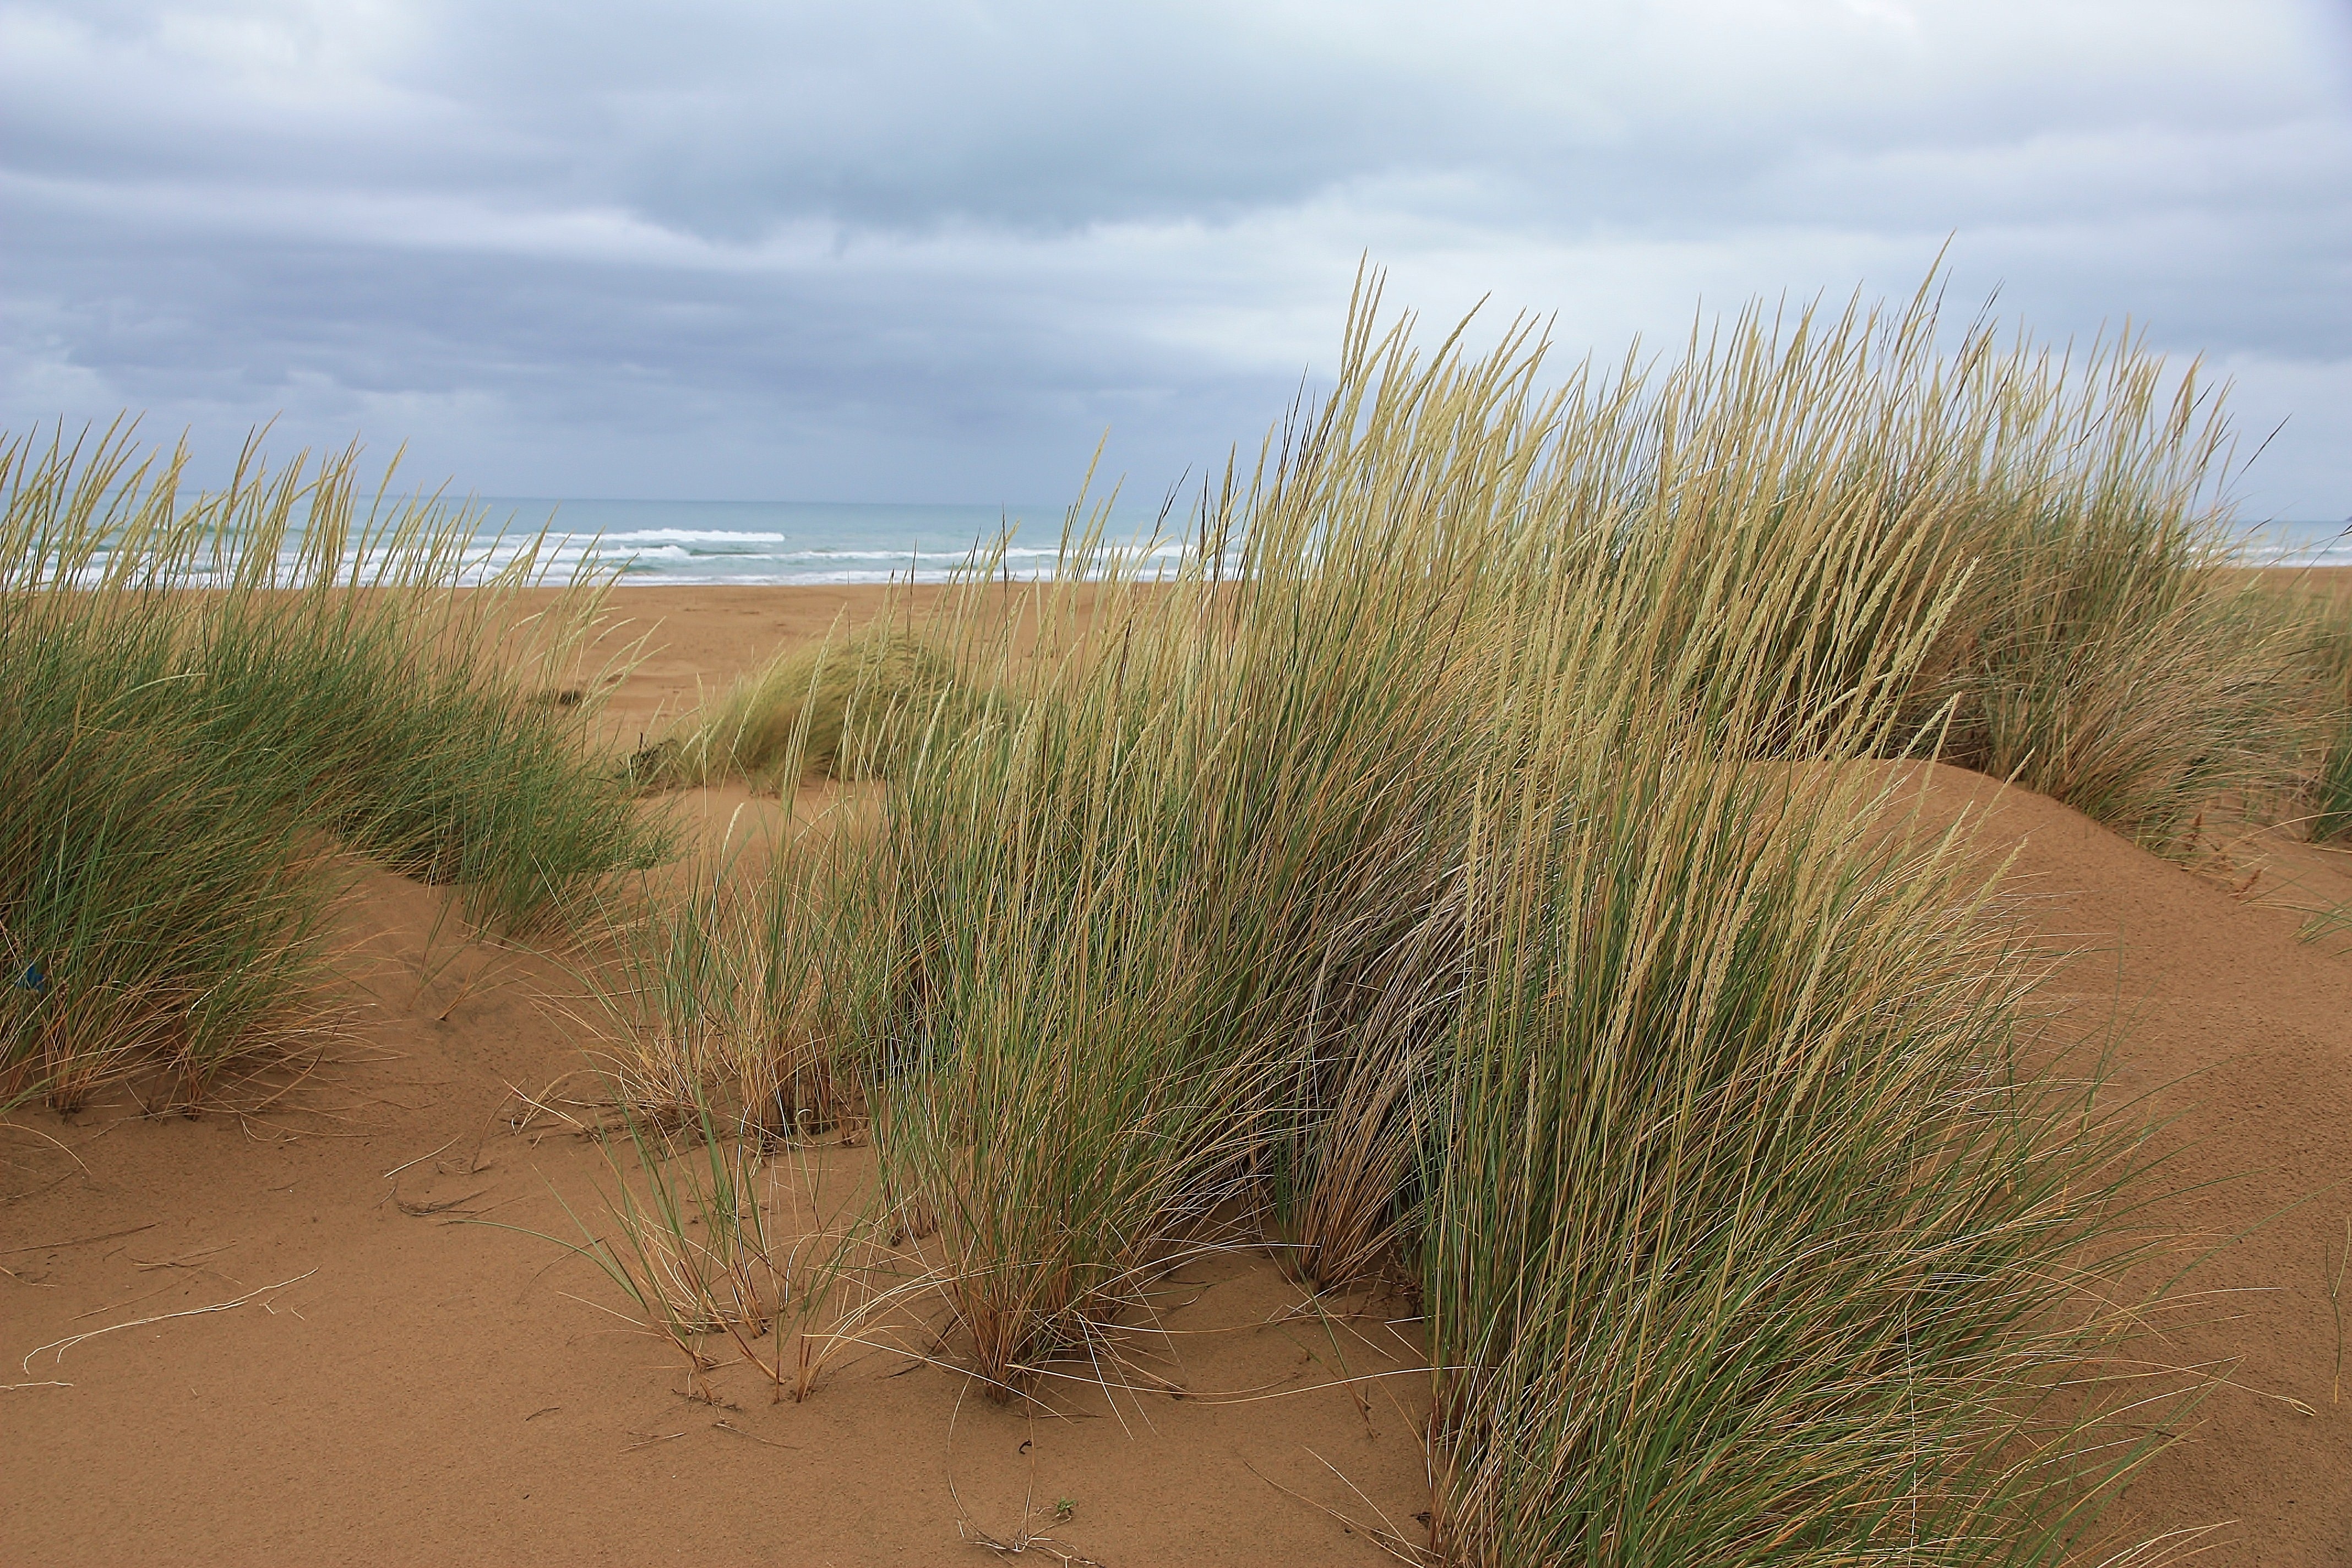
beach, landscape, sea, coast, tree, grass, sand, marsh, field, prairie, desert, dune, wind, soil, clouds, grassland, wetland, morocco, habitat, ecosystem, steppe, rural area, landform, the sand dunes, natural environment, geographical feature, aeolian landform, grass family